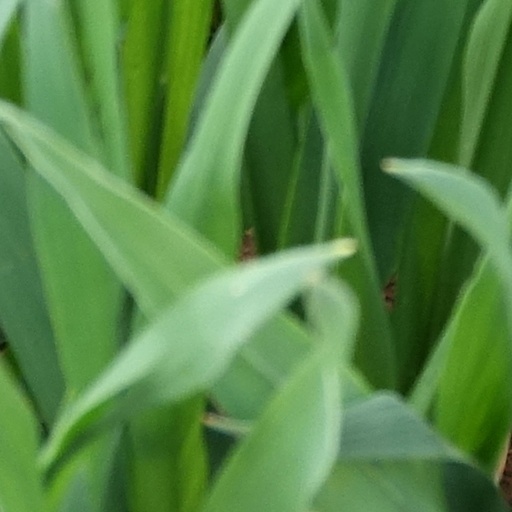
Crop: wheat